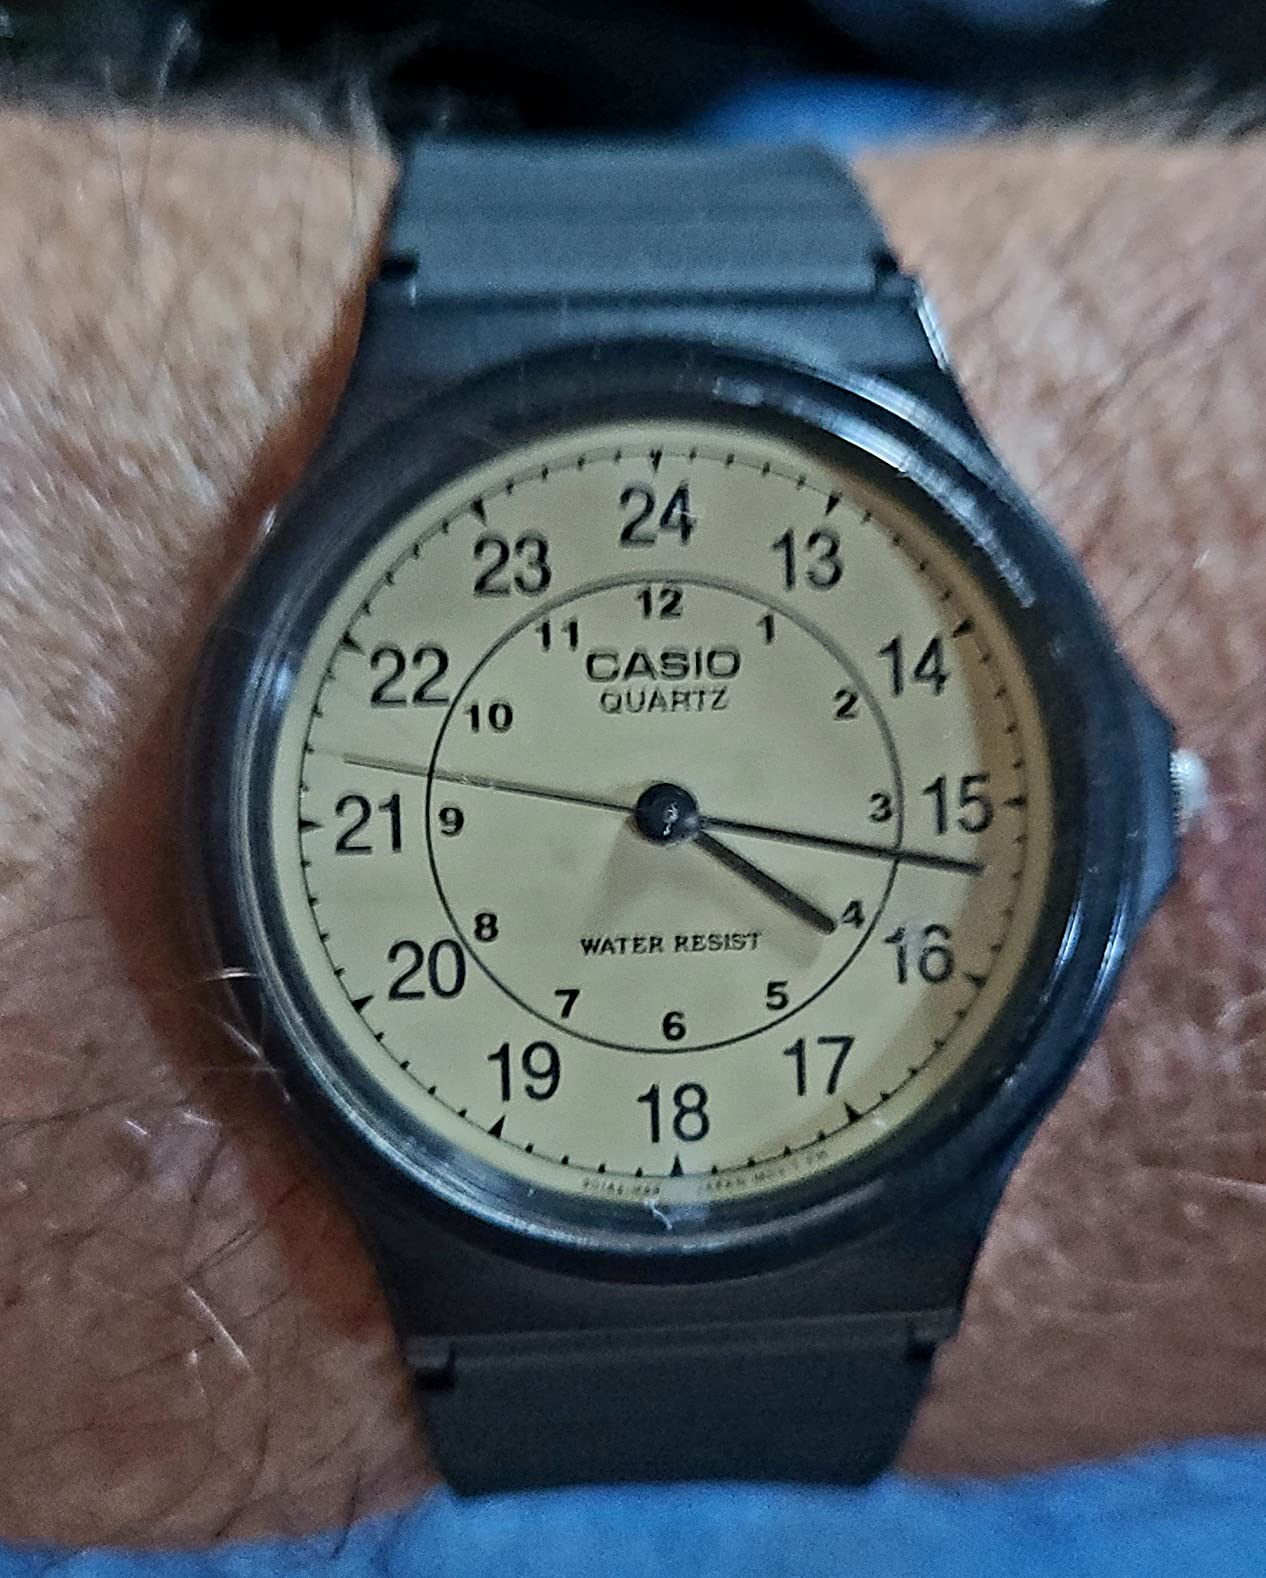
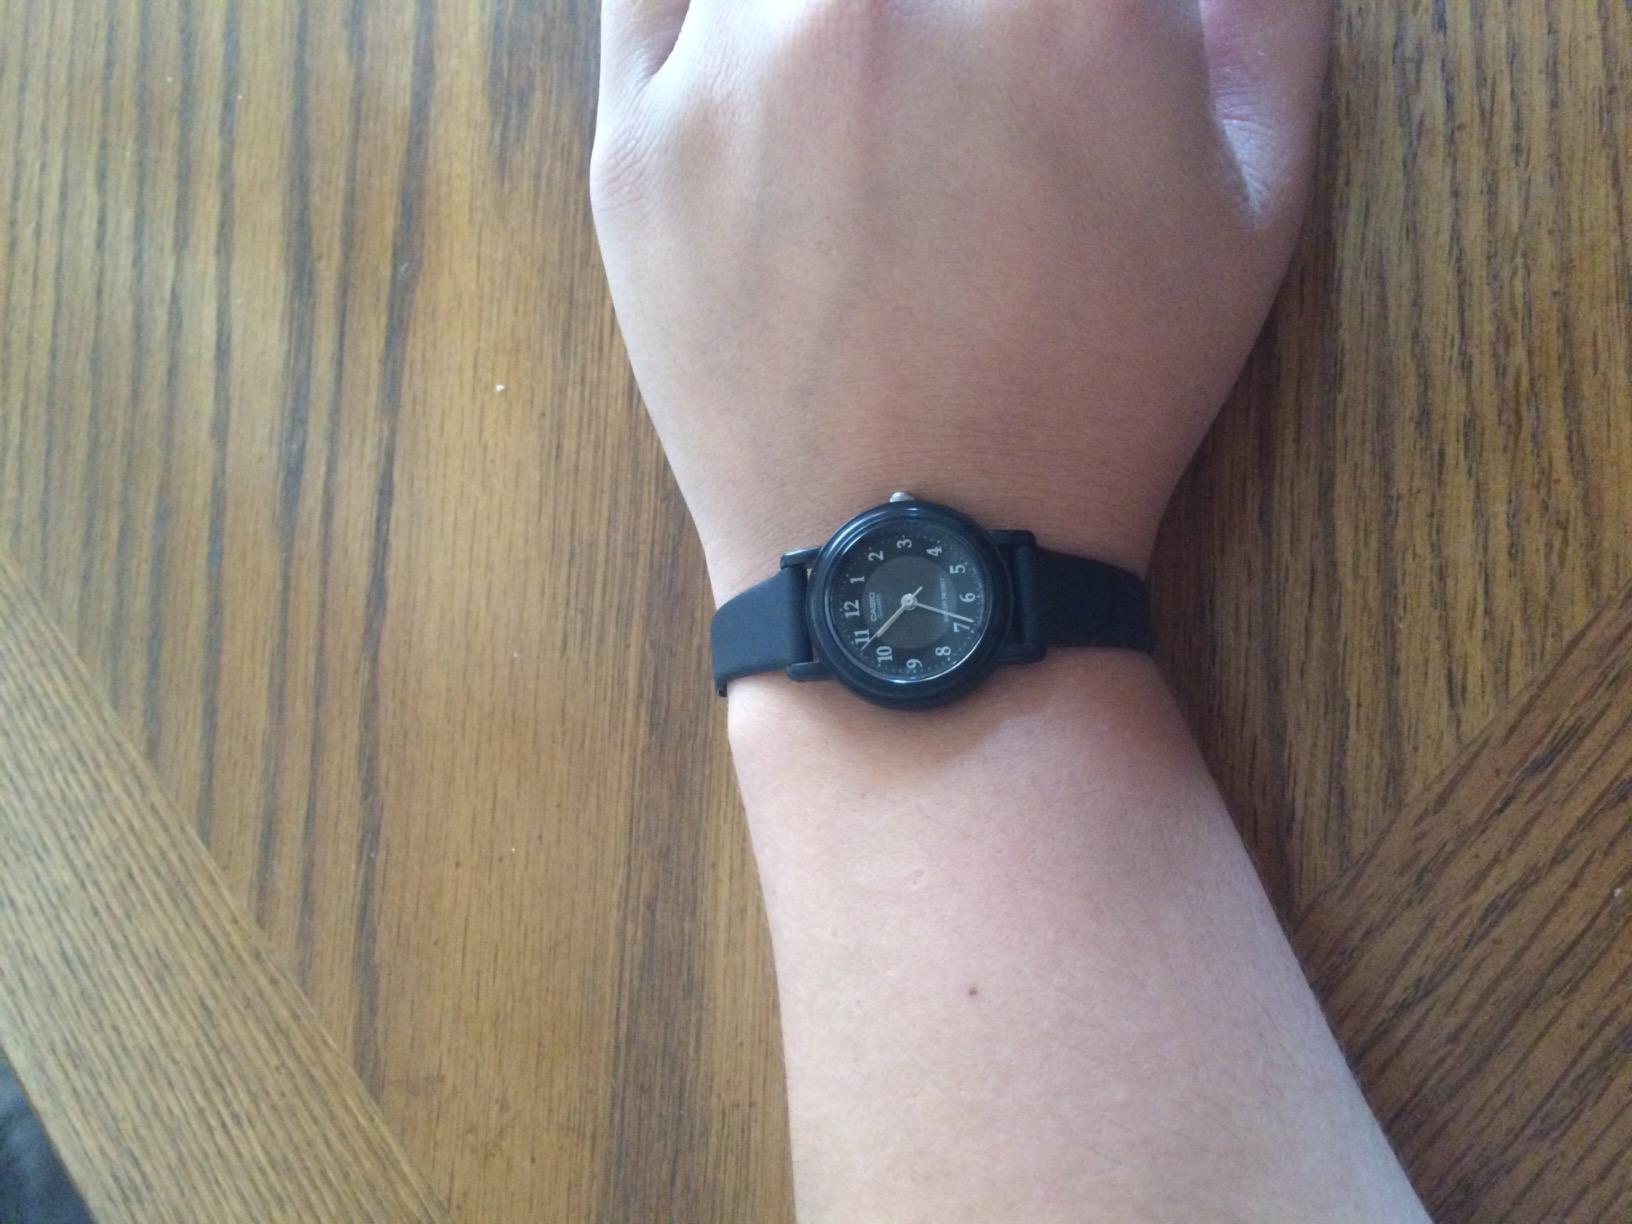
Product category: accessories_watch
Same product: no